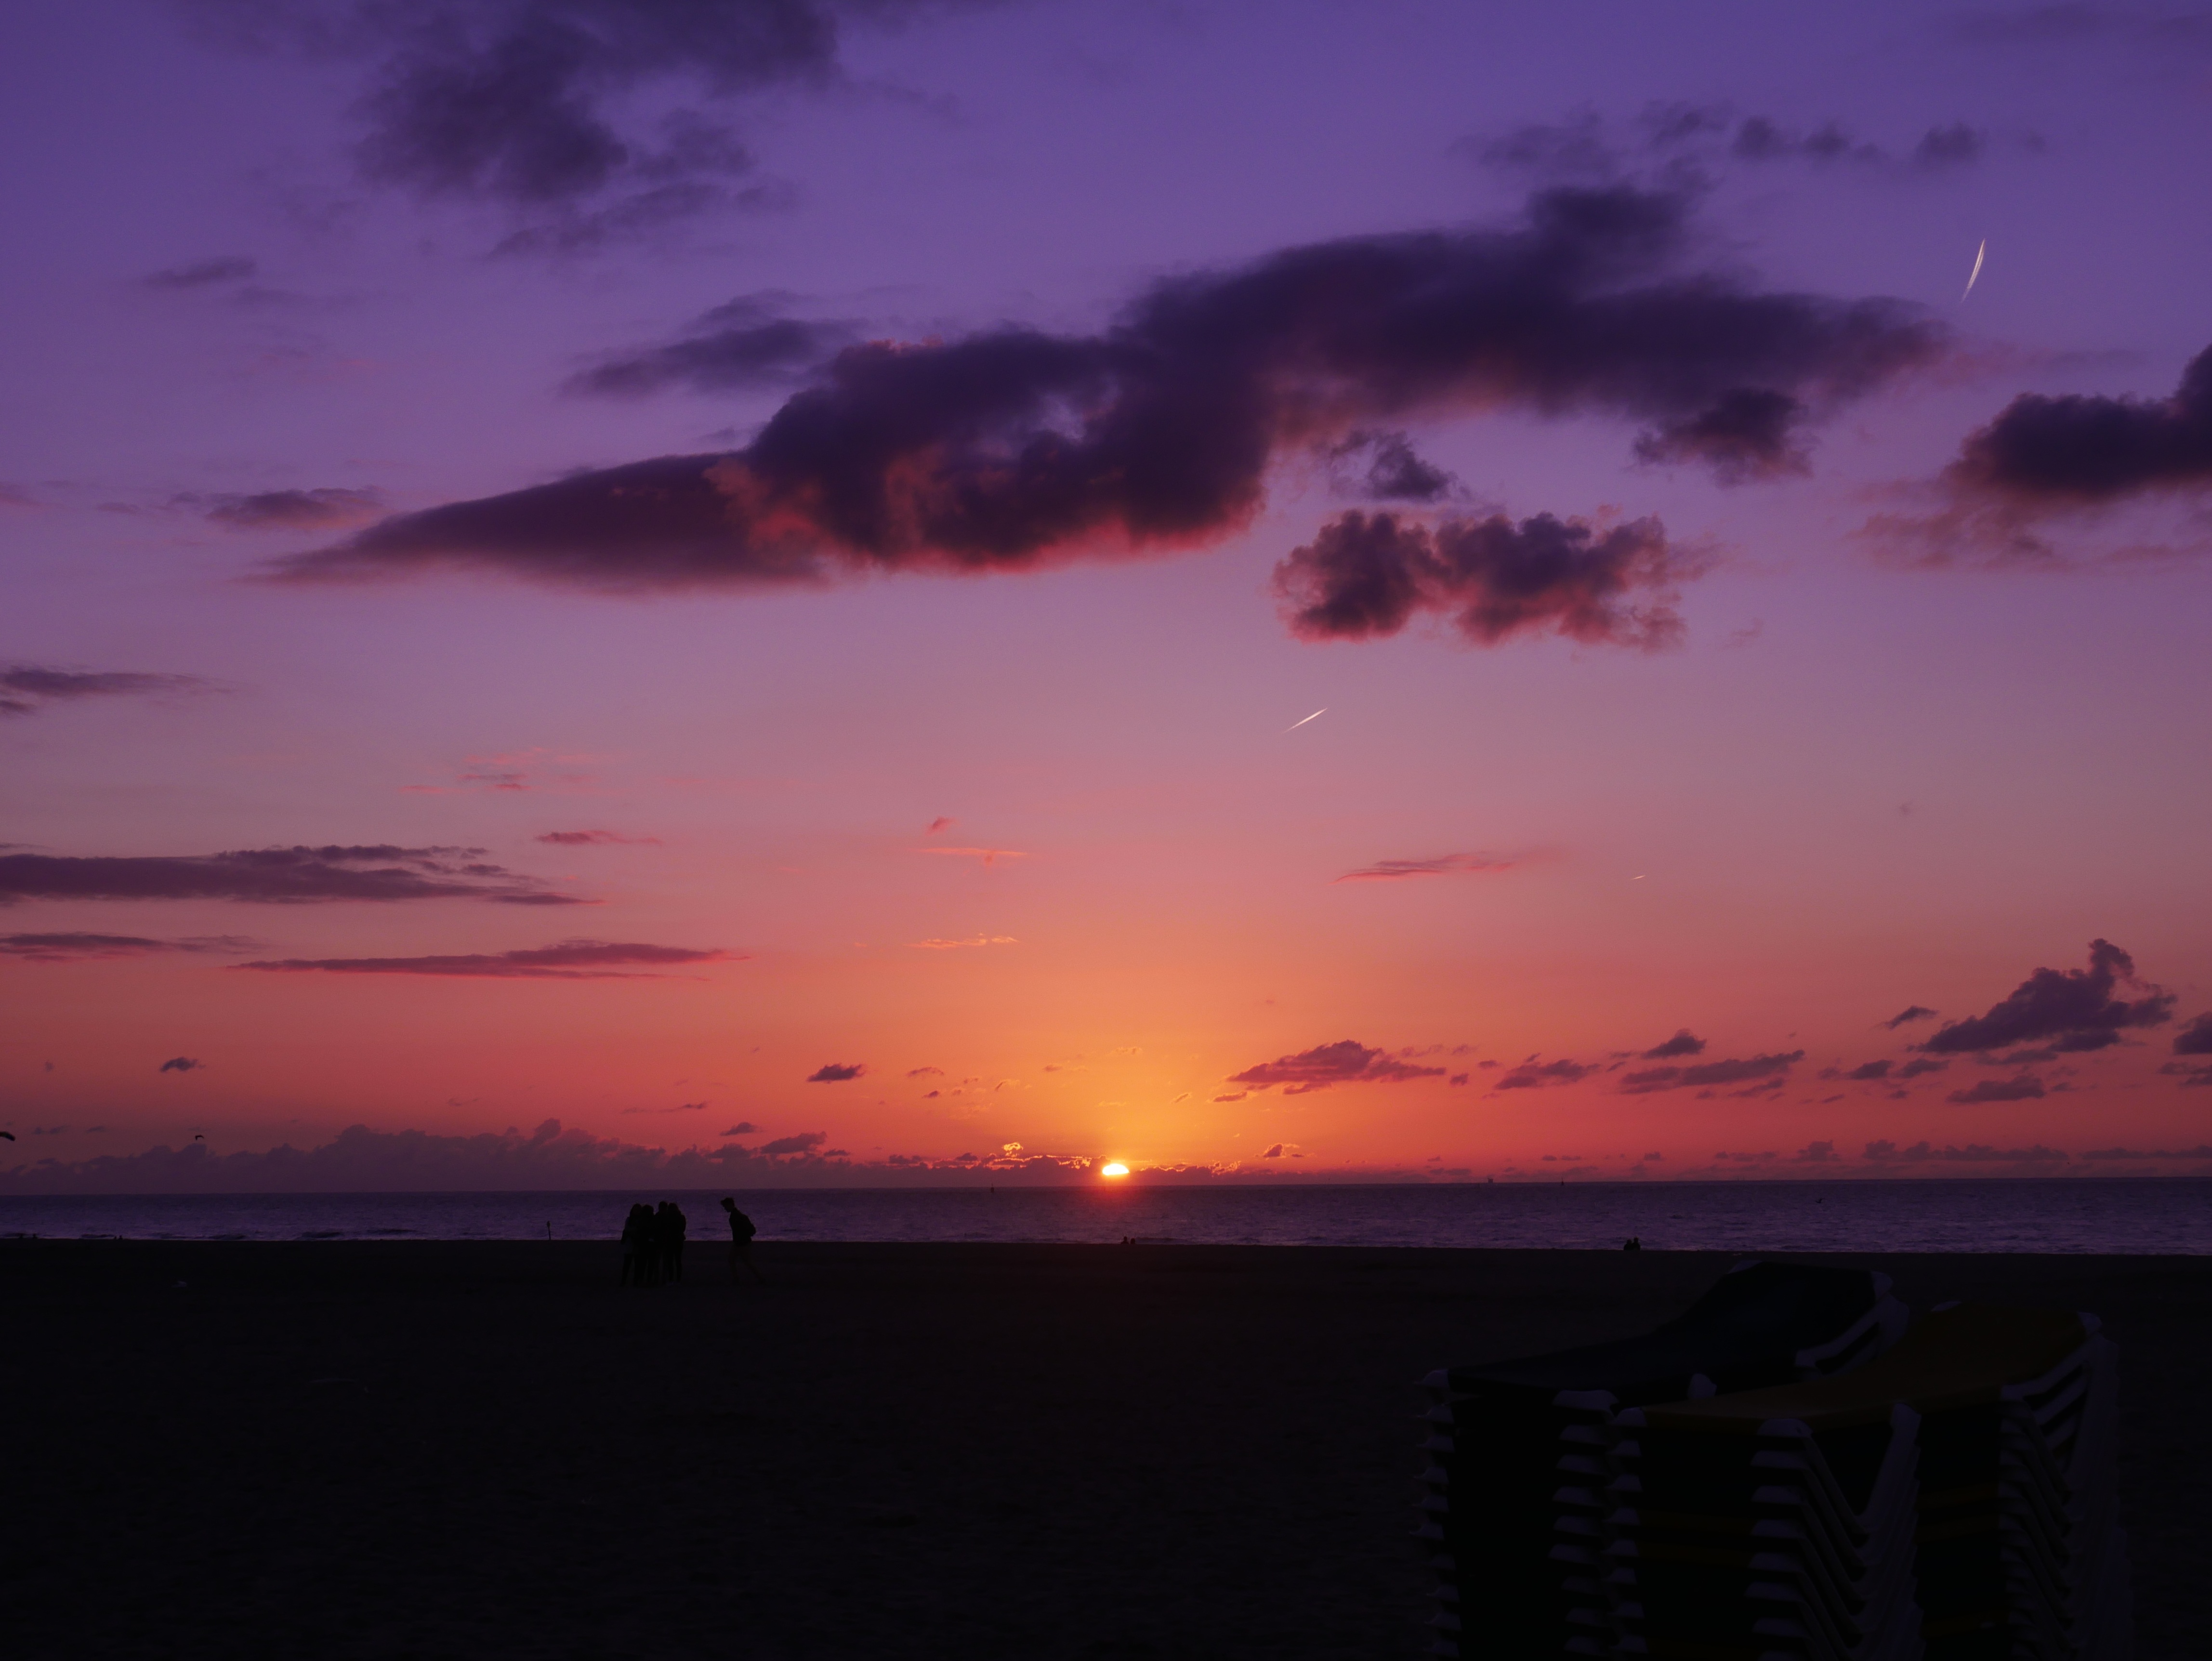
sea, coast, water, ocean, horizon, cloud, sky, sun, sunrise, sunset, morning, dawn, atmosphere, dusk, evening, orange, romance, brand, netherlands, clouds, colors, afterglow, setting sun, colorful sunset, red sky at morning